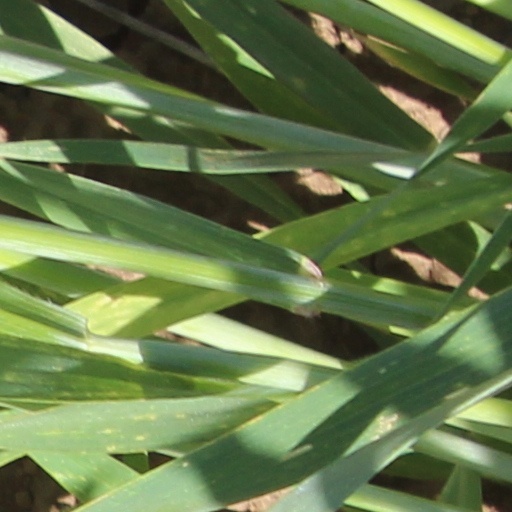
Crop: wheat